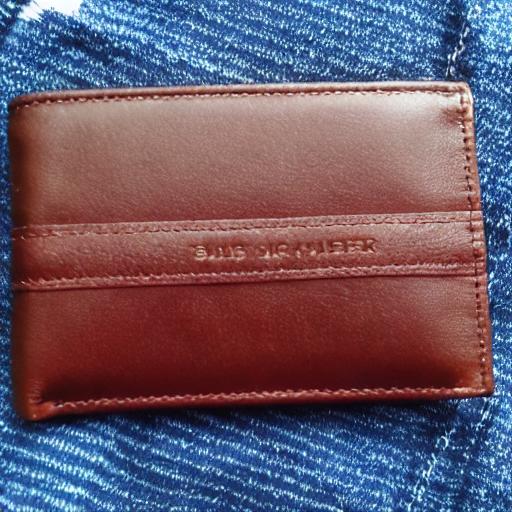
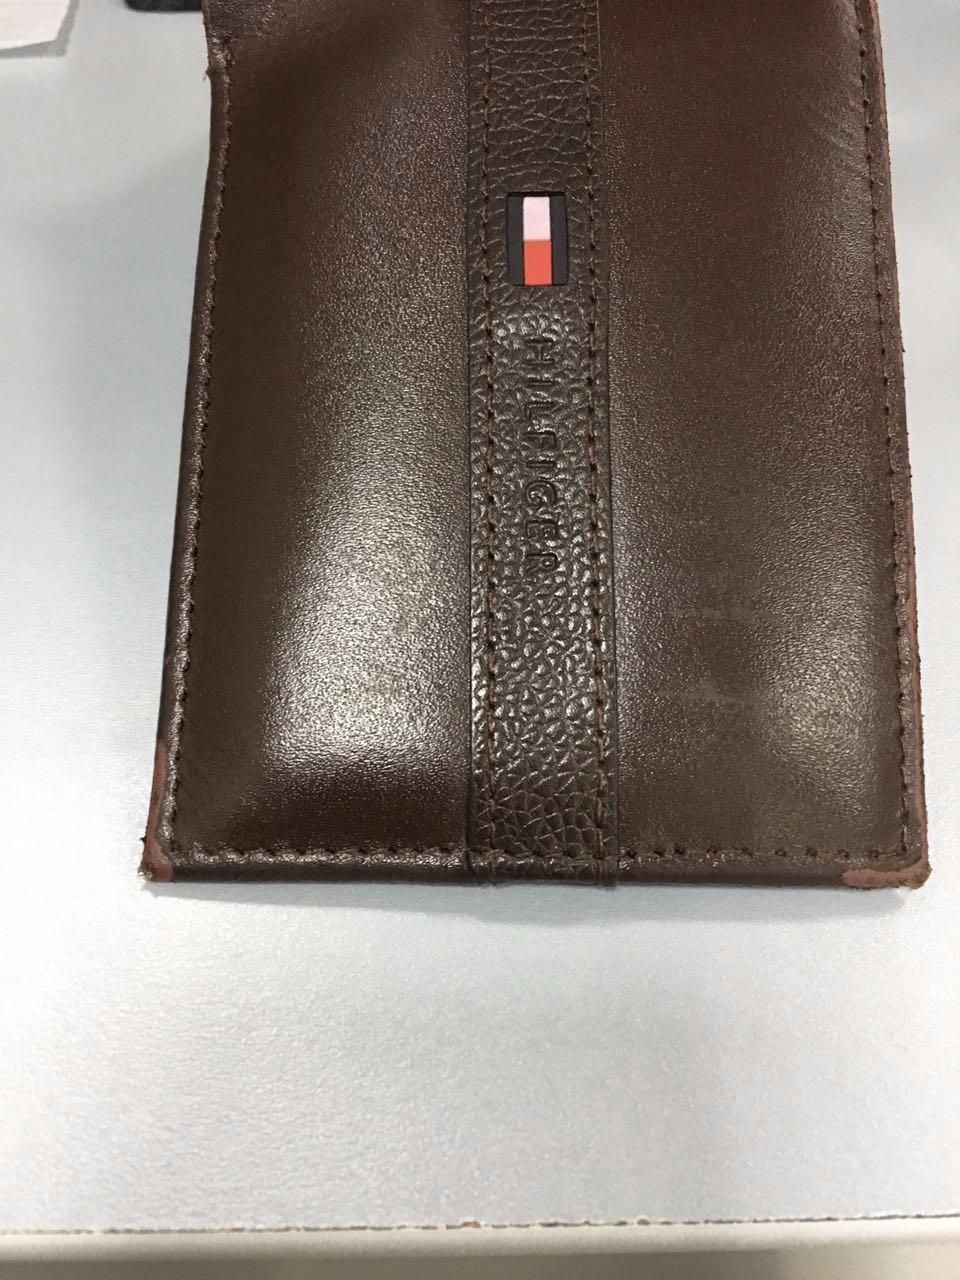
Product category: accessories_wallet
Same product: no